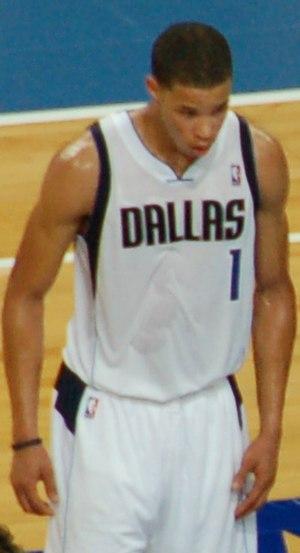
Jared Cunningham, né le 22 mai 1991, à Oakland, en Californie, est un joueur américain de basket-ball. Il évolue au poste d'arrière.